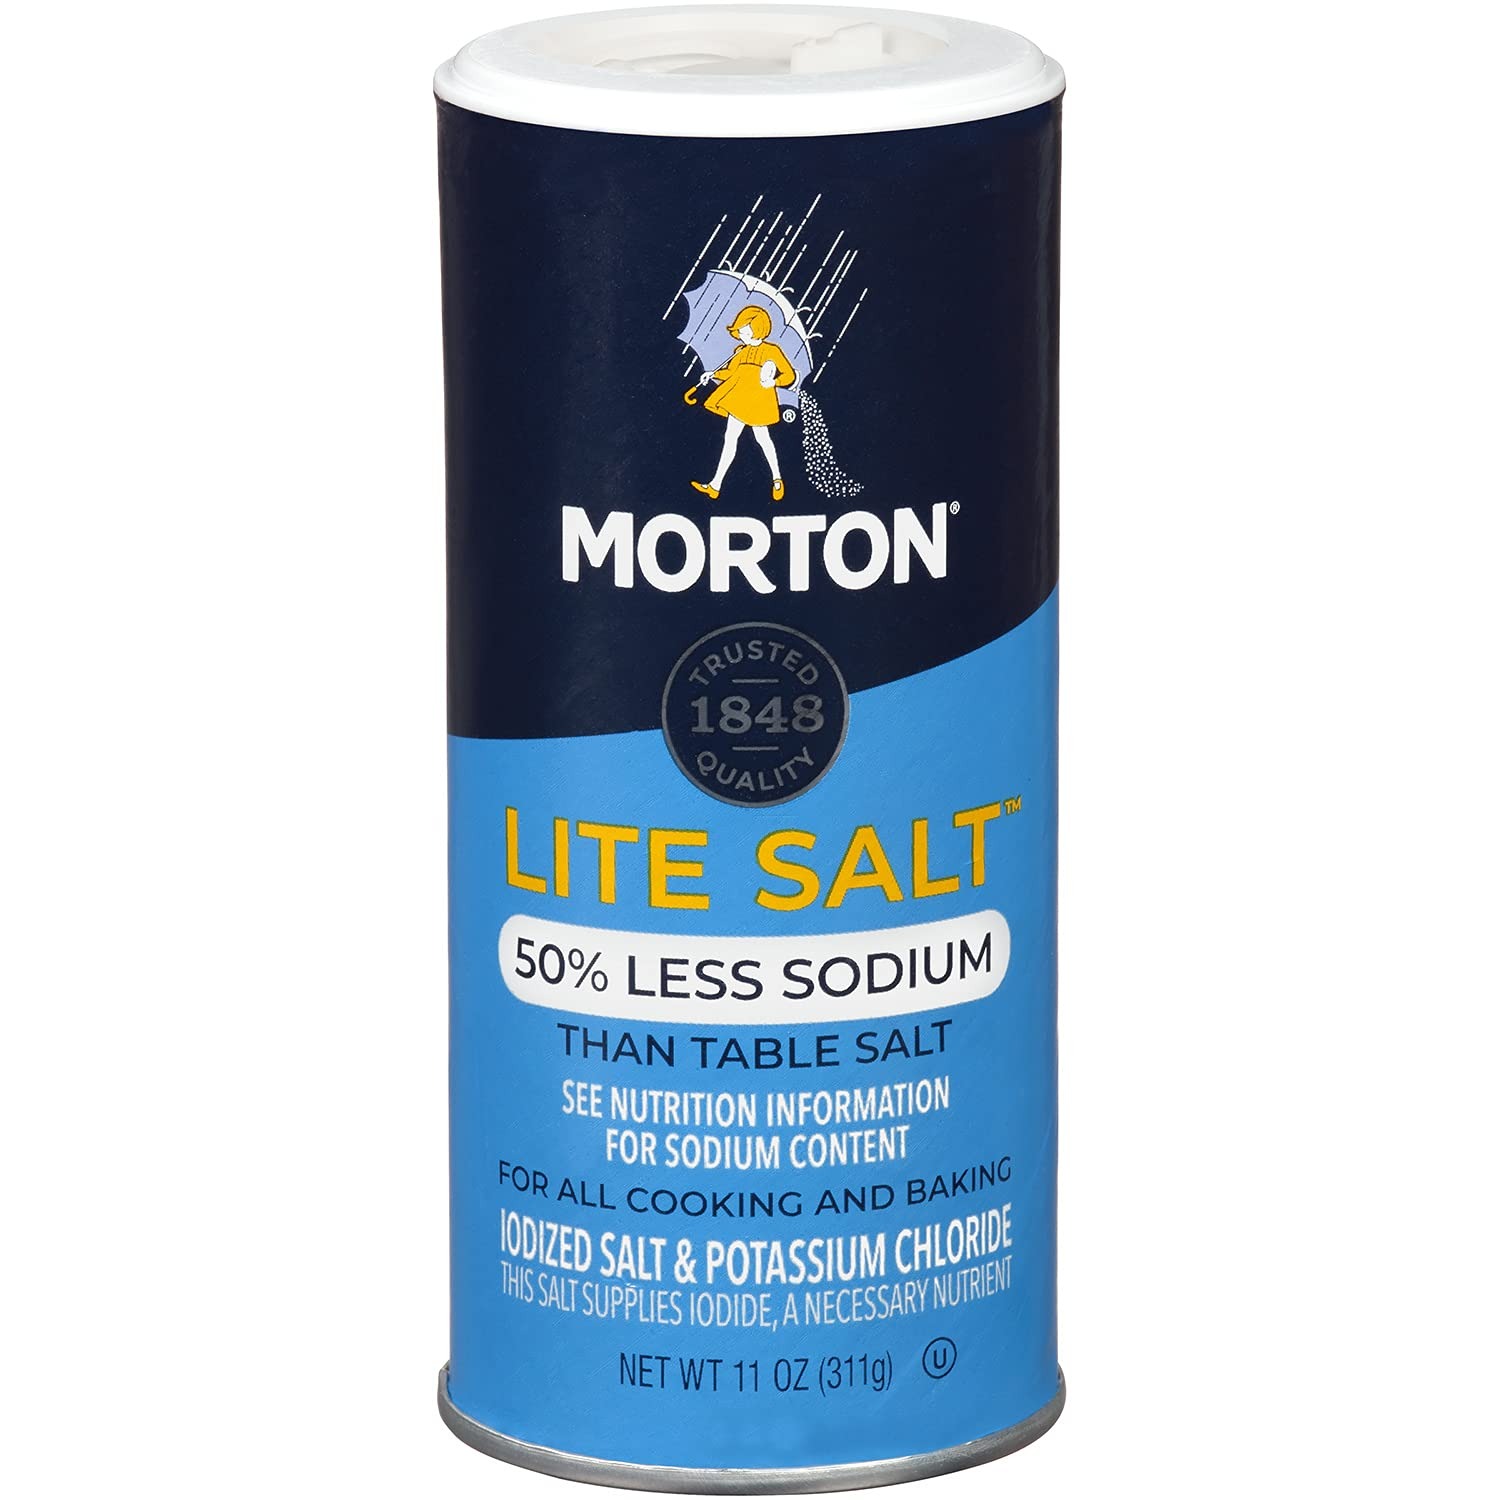
Item Name: Morton Lite Salt, (11 oz), 6-Pack, Low Sodium Salt for Cooking, Seasoning & Baking
Bullet Point 1: ON YOUR TABLE FOR GENERATIONS - Morton has been a household staple since 1848
Bullet Point 2: REDUCED SODIUM WITH THE SAME RESULTS - it cooks the same, bakes the same, measures the same and flavors the same to give you the same great results
Bullet Point 3: 50% LESS SODIUM - Morton Lite Salt is a salt and potassium chloride blend that contains 50% less sodium than regular salt
Bullet Point 4: FOR ALL SEASONS - No pun intended! Whether it’s your next dinner party or a night in, Morton has it covered
Bullet Point 5: JUST A PINCH - That’s all it takes! Take your meal to the next level with Morton
Value: 66.0
Unit: Ounce

Price: 3.495